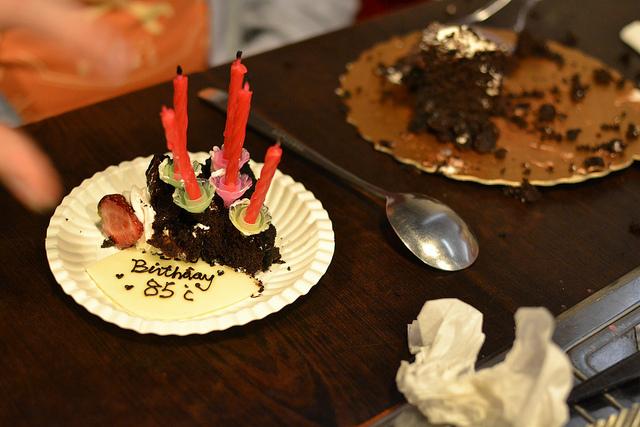
A table topped with a piece of cake with candles sticking out of it.